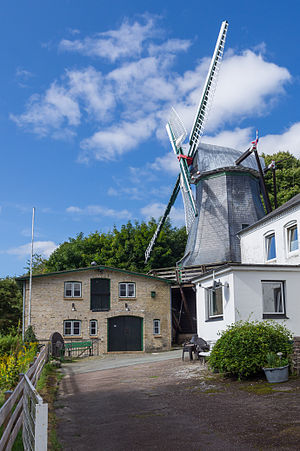
Bjergmølle
Bjergmølle i det nordlige Flensborg
Bjergmølle er en firevinget gallerihollænder i Flensborg, som blev opført i 1792. Møllen ligger på en bakke nord for Flensborgs centrum ved Bov Landvej. Den var i drift som kornmølle ind­til 1956. Møllen har gennemgået ombygninger i 1869 og 1875 og en omfattende restaurering i 1990. Den funktionsdygtige mølle ejes i dag af kommunen. En del af inventaret er bevaret. Møllen er fredet. Ved siden af bygningen er der en lille bondehave. En privat forening arbejder siden 1981 for møllens og møllegårdens bevarelse.